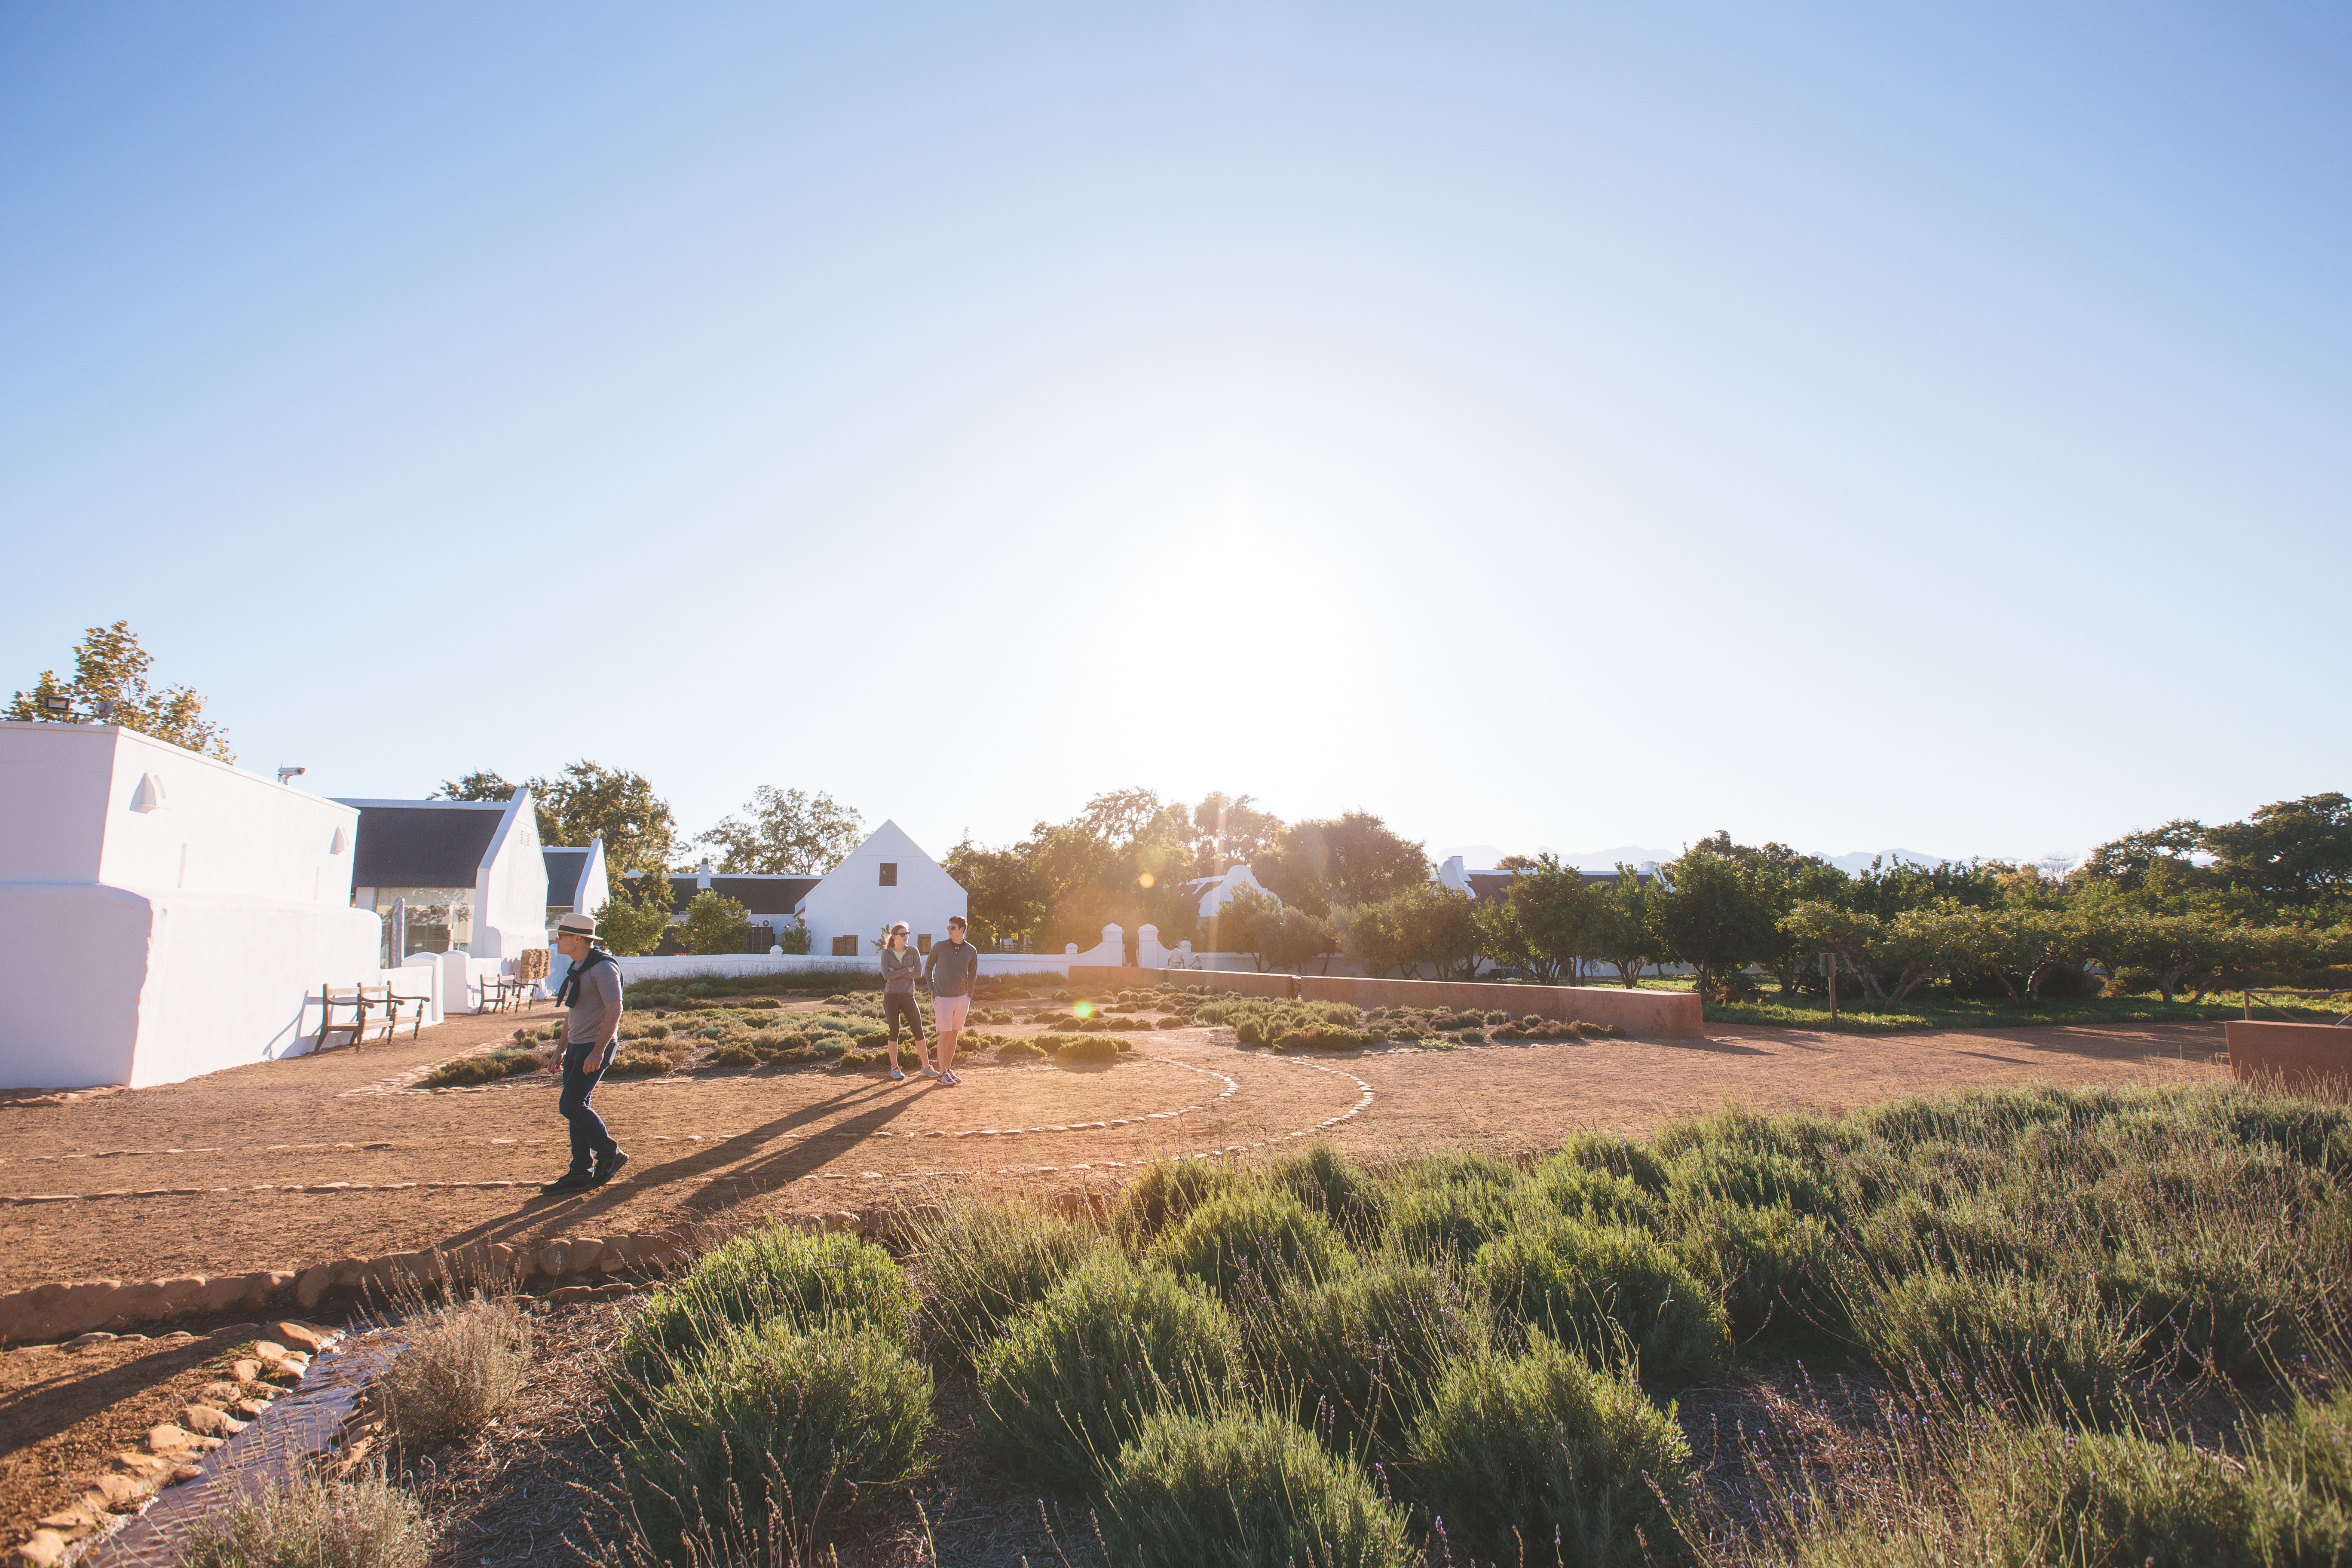
landscape, field, farm, hill, soil, agriculture, plain, rural area